In Limbo (novel)

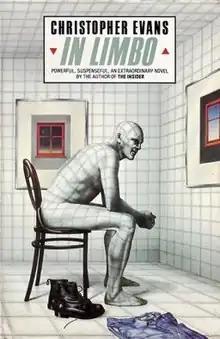
First edition (publ. Panther Books) Cover art by Peter Goodfellow

In Limbo is a 1985 science fiction novel by Christopher Evans, set in contemporary Britain. The novel explores the experience of protagonist Michael Carpenter who has been detained in a mysterious windowless institution called Limbo by its inmates.